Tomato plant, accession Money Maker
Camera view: tilt-top (135 deg); turntable rotation: 150 degrees
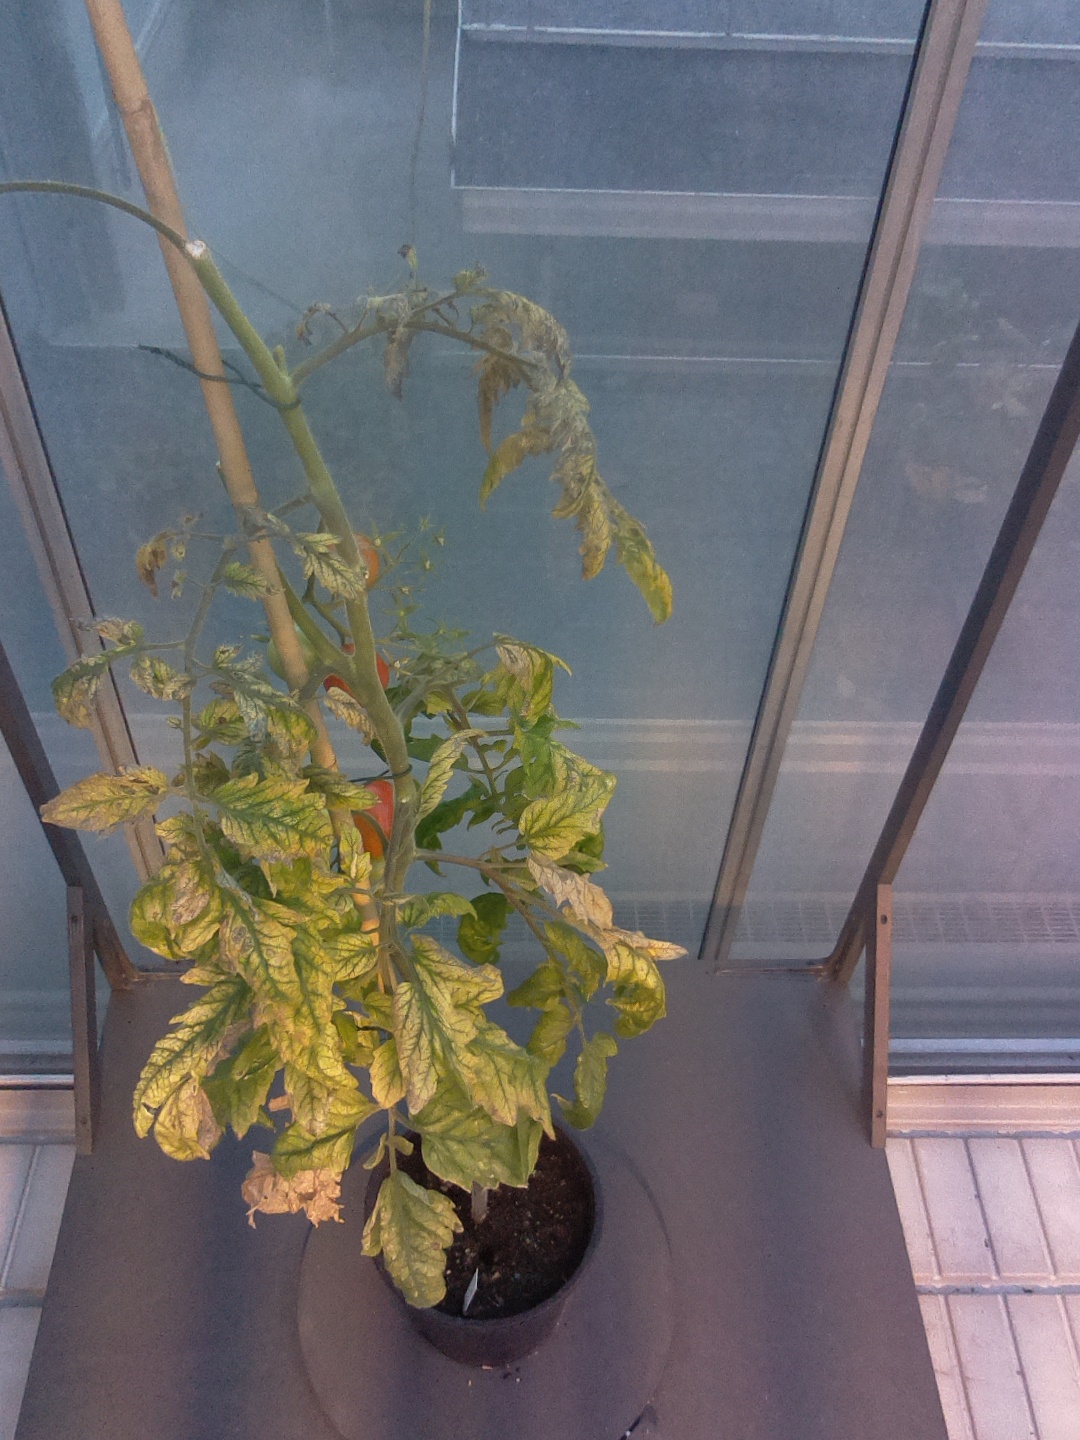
BBCH growth stage 83: 30%-40% of fruits show typical fully ripe color